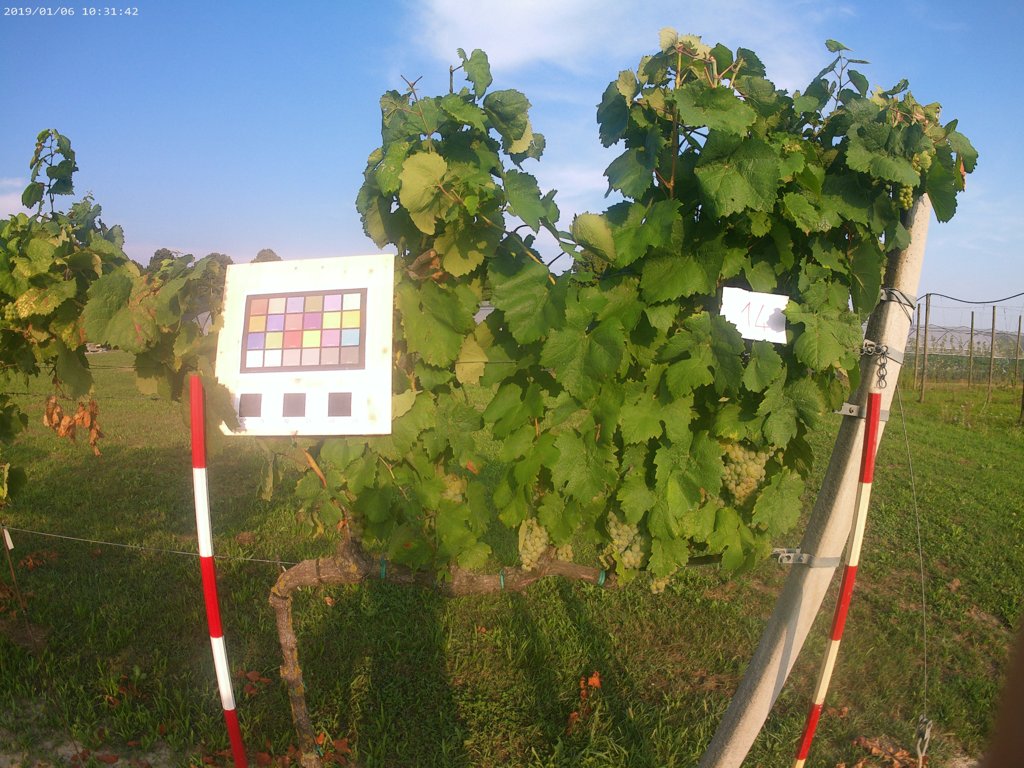
Berries visible: 139
Grape clusters: 5